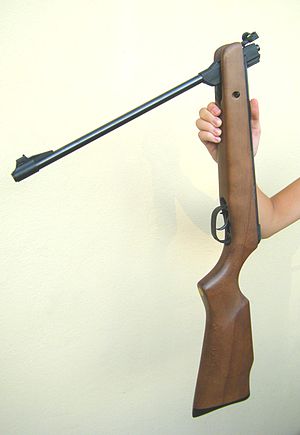
Luftriffel
En luftriffel, knækket og klar til at blive ladet.
En luftriffel eller et luftgevær er en af flere forskellige typer våben, der fungerer ved hjælp af trykluft. Andre typer er bl.a. Luftpistoler, Softguns og Paintball-våben.